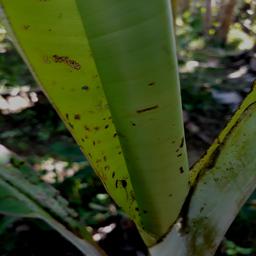
Label: BANANA APHIDS